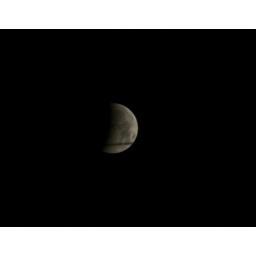
excuse the power cable its falling lower in the sky now and its far to cold to go off walking into the fields